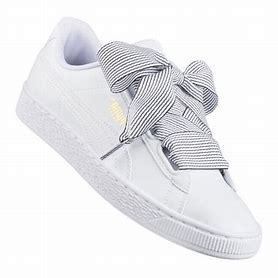
Brand: Puma
Model: Basket Heart